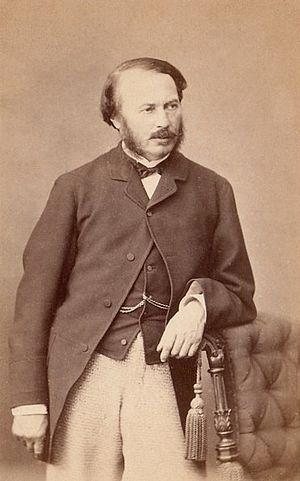
Pierre-Louis Pierson, né à Hinckange le 13 décembre 1822, mort le 22 mars 1913, est un photographe portraitiste français. Son salon était installé au 5 boulevard des Capucines à Paris.
Jean-Gilbert Victor Fialin, duc de Persigny, né le 11 janvier 1808 à Saint-Germain-Lespinasse et mort le 12 janvier 1872 à Nice, est un homme politique français du Second Empire.
Le coup d'État du 2 décembre 1851 est l'acte par lequel, en violation de la légitimité constitutionnelle, Louis-Napoléon Bonaparte, président de la République française depuis trois ans, conserve le pouvoir à quelques mois de la fin de son mandat alors que la Constitution de la Deuxième République lui interdisait de se représenter.